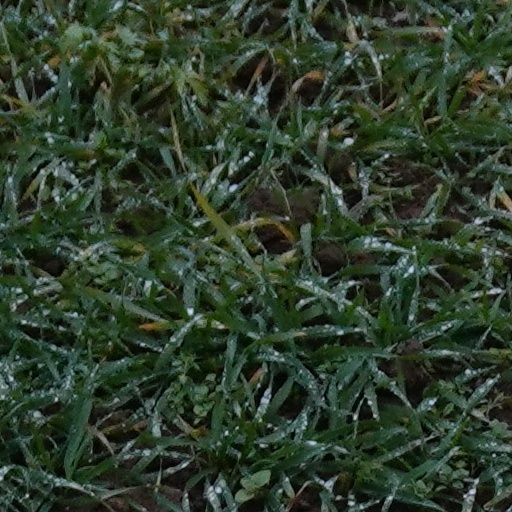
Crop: wheat